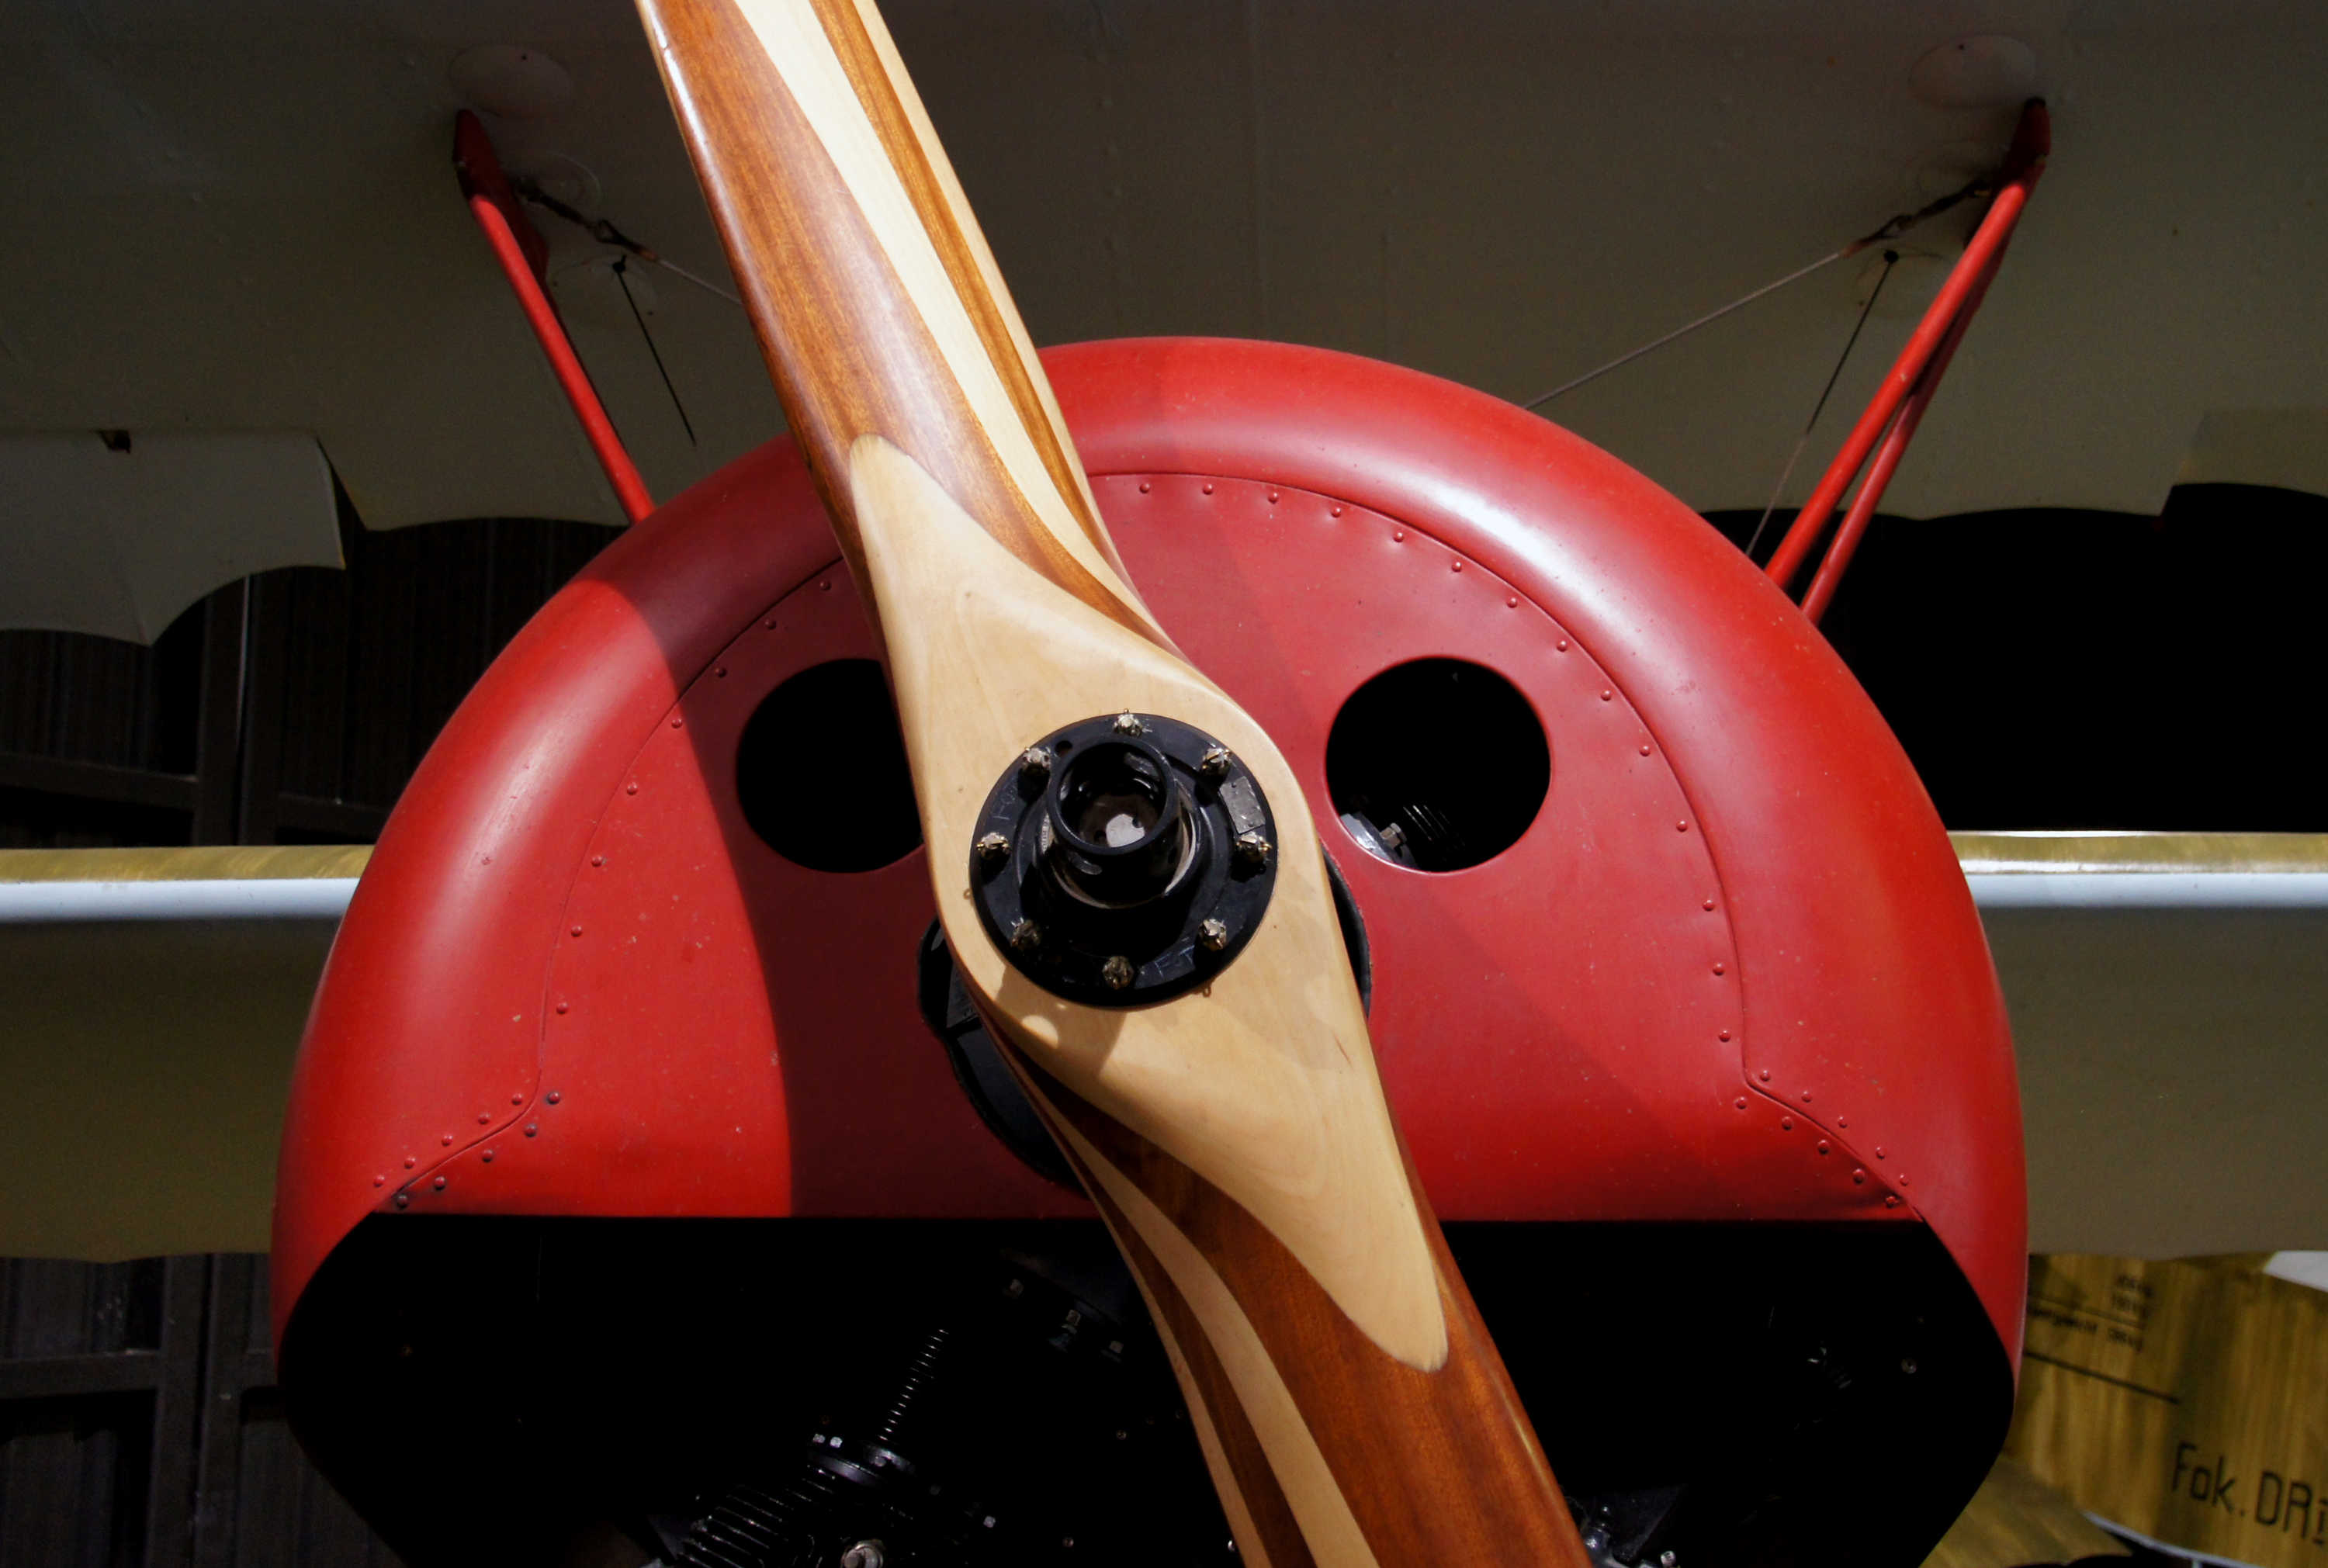
wheel, airplane, aircraft, red, vehicle, propeller, classicaircraft, aircraftdisplay, sonydslra580, omaka, worldwar1aircraft, aircraftpropeller, aircraft engine